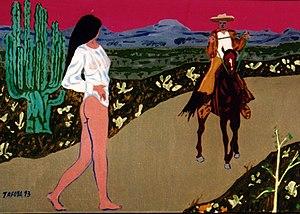
cuadro de un encuentro imaginario
Jaime Tafoya, né à Guadalajara le 20 septembre 1952, est un artiste peintre mexicain.